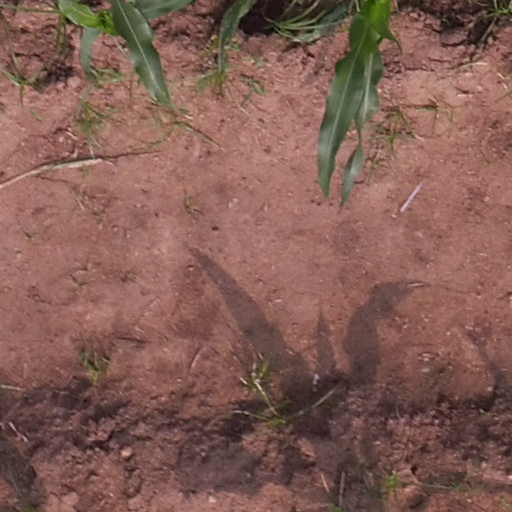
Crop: maize; corn